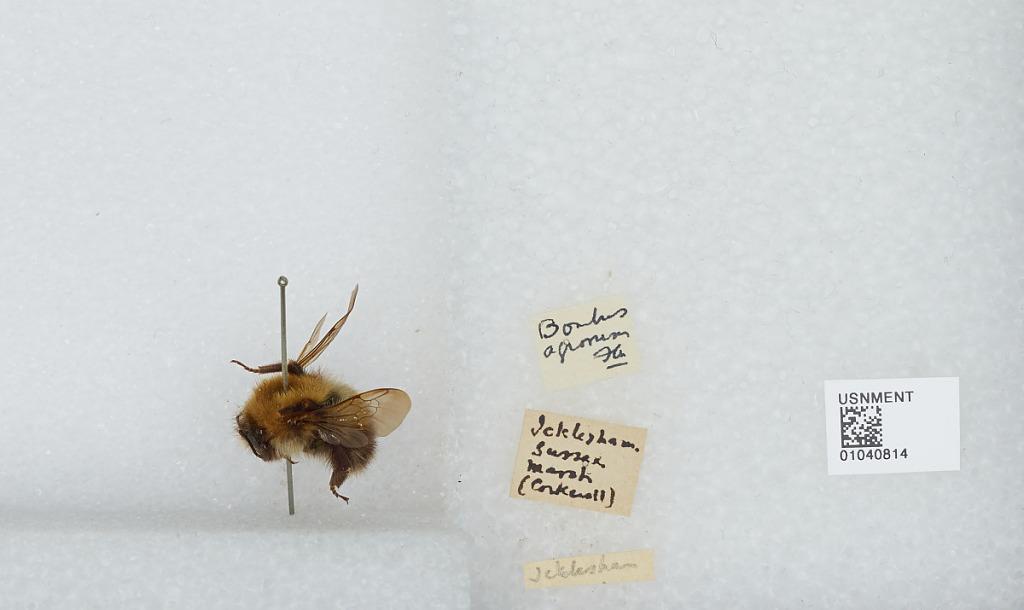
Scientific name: Bombus (Thoracobombus) pascuorum (Scopoli)
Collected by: crackwell